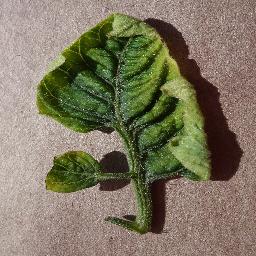
Label: Tomato___Tomato_Yellow_Leaf_Curl_Virus